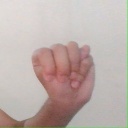
अक्षर: म